Persipan

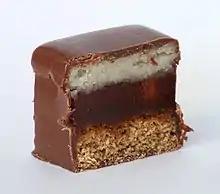
This Dominostein has a layer of persipan at the top

Persipan (from "Persicus" (peach) and "marzipan"; also known as Parzipan) is a material used in confectionery. It is similar to marzipan but, instead of almonds, is made with apricot or peach kernels. Persipan consists of 40% ground kernels and 60% sugar. The kernels have a strong bitter flavour caused by the presence of amygdalin, a toxic cyanogenic glycoside which has to be detoxified before the kernels can be used. The cores are normally not used otherwise, originally making persipan lower-priced than marzipan. It also has a somewhat different taste. Persipan often contains 0.5% starch so that it can be easily differentiated from marzipan with an iodine test.